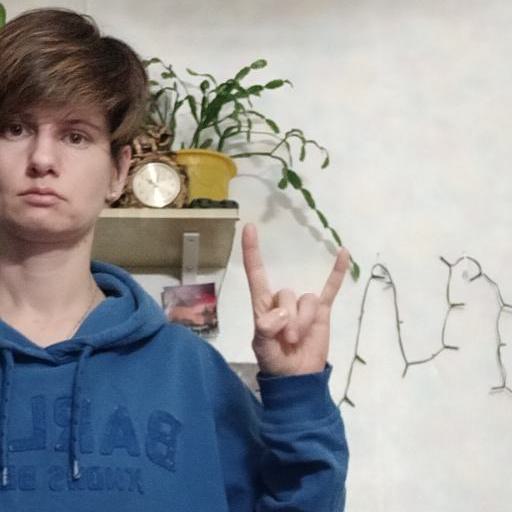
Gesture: rock